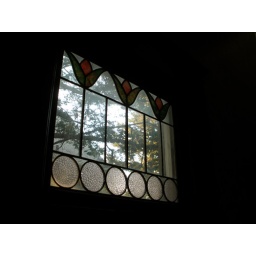
A stained glass window in the house I'm living in.